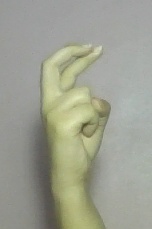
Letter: zay